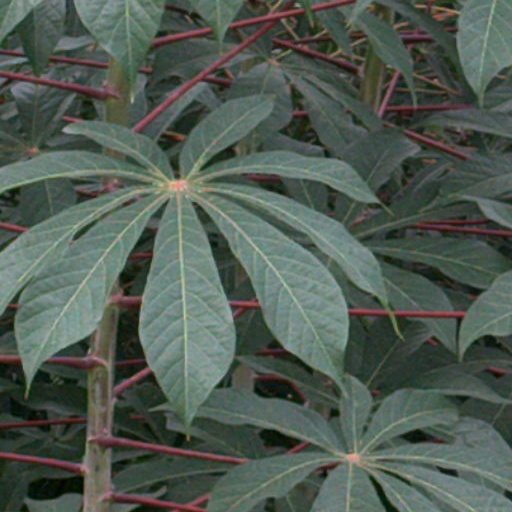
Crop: cassava